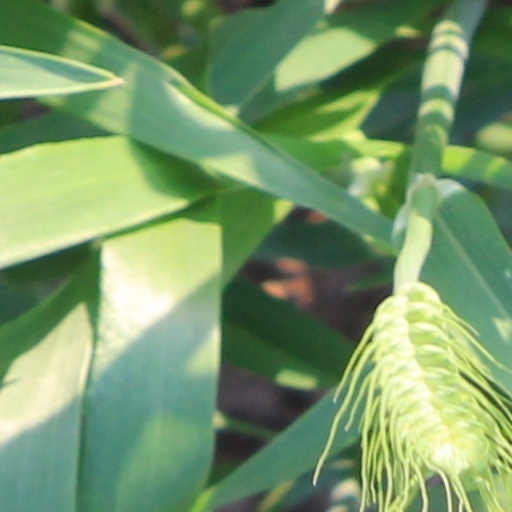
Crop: wheat